Thousand Character Classic

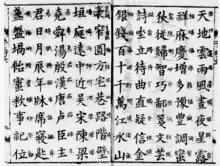
The Vietnamese version of the Thousand Character Classic changed to the Vietnamese verse form lục bát, annotated with chữ Nôm.

There is a version of "Thousand Character Classic" that was changed to the Vietnamese lục bát (chữ Hán: 六八) verse form. The text itself is called Thiên tự văn giải âm (chữ Hán: 千字文解音), and it was published in 1890 by Quan Văn Đường (chữ Hán: 觀文堂). The text is annotated with chữ Nôm characters, for example, the character 地 is annotated with its chữ Nôm equivalent 坦. Because it was changed to the lục bát verse form, many characters are changed such as in the first line,